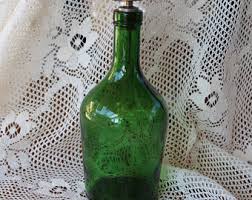
Waste category: glass